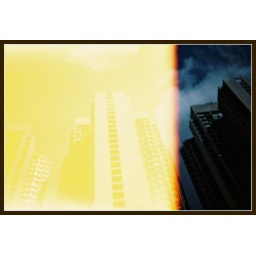
hmm..again...my attempt to do a cool 'up in the sky tower shot!!: